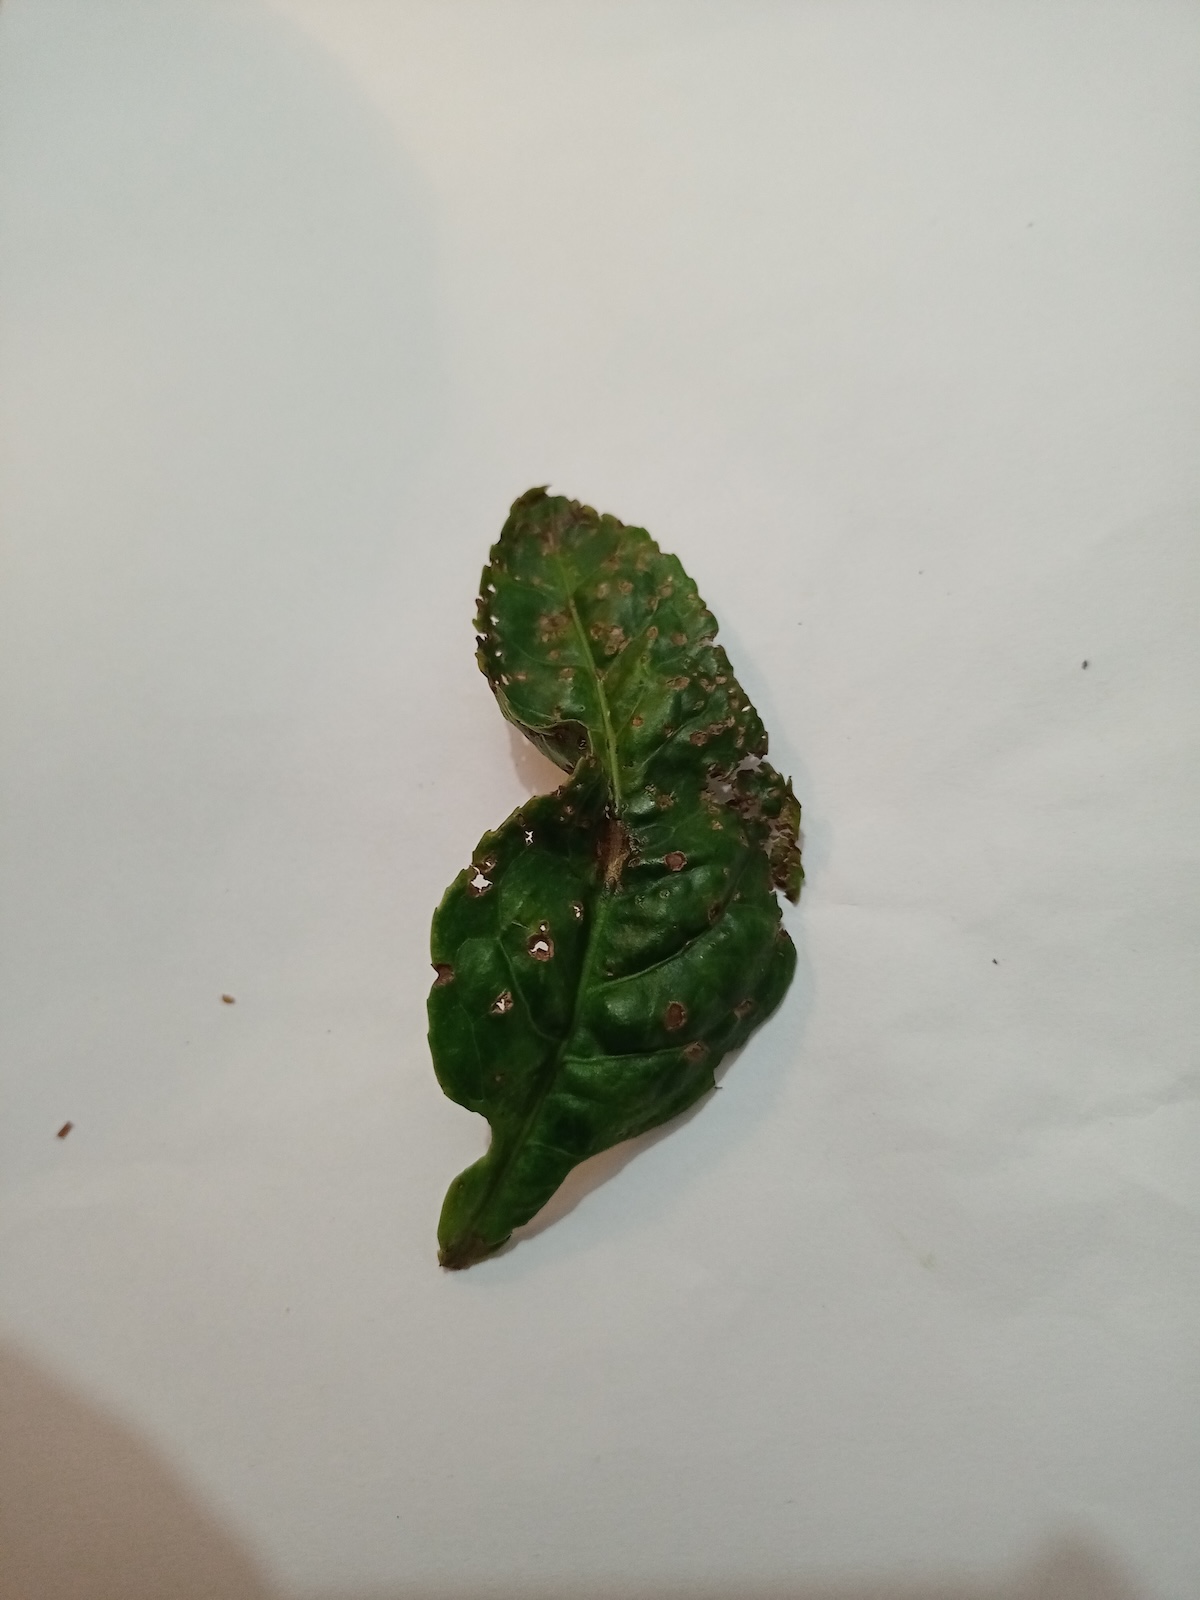
Label: Green mirid bug